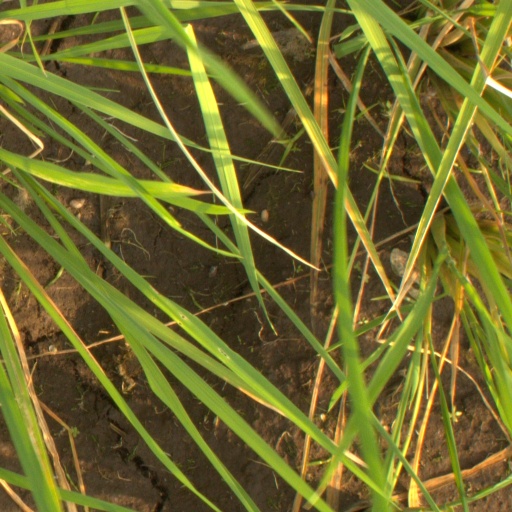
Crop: rice